Frank-Jürgen Richter

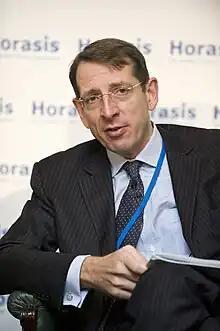
Frank-Jürgen Richter in 2010.

Frank-Jürgen Richter (born 1967) is a German entrepreneur, economic advisor, and commentator. He is best known as the chairman of Horasis and founder of the Horasis Global Meeting, as well as a former director of the World Economic Forum.